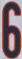
Number: 6